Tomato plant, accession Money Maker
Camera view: vertical (180 deg); turntable rotation: 30 degrees
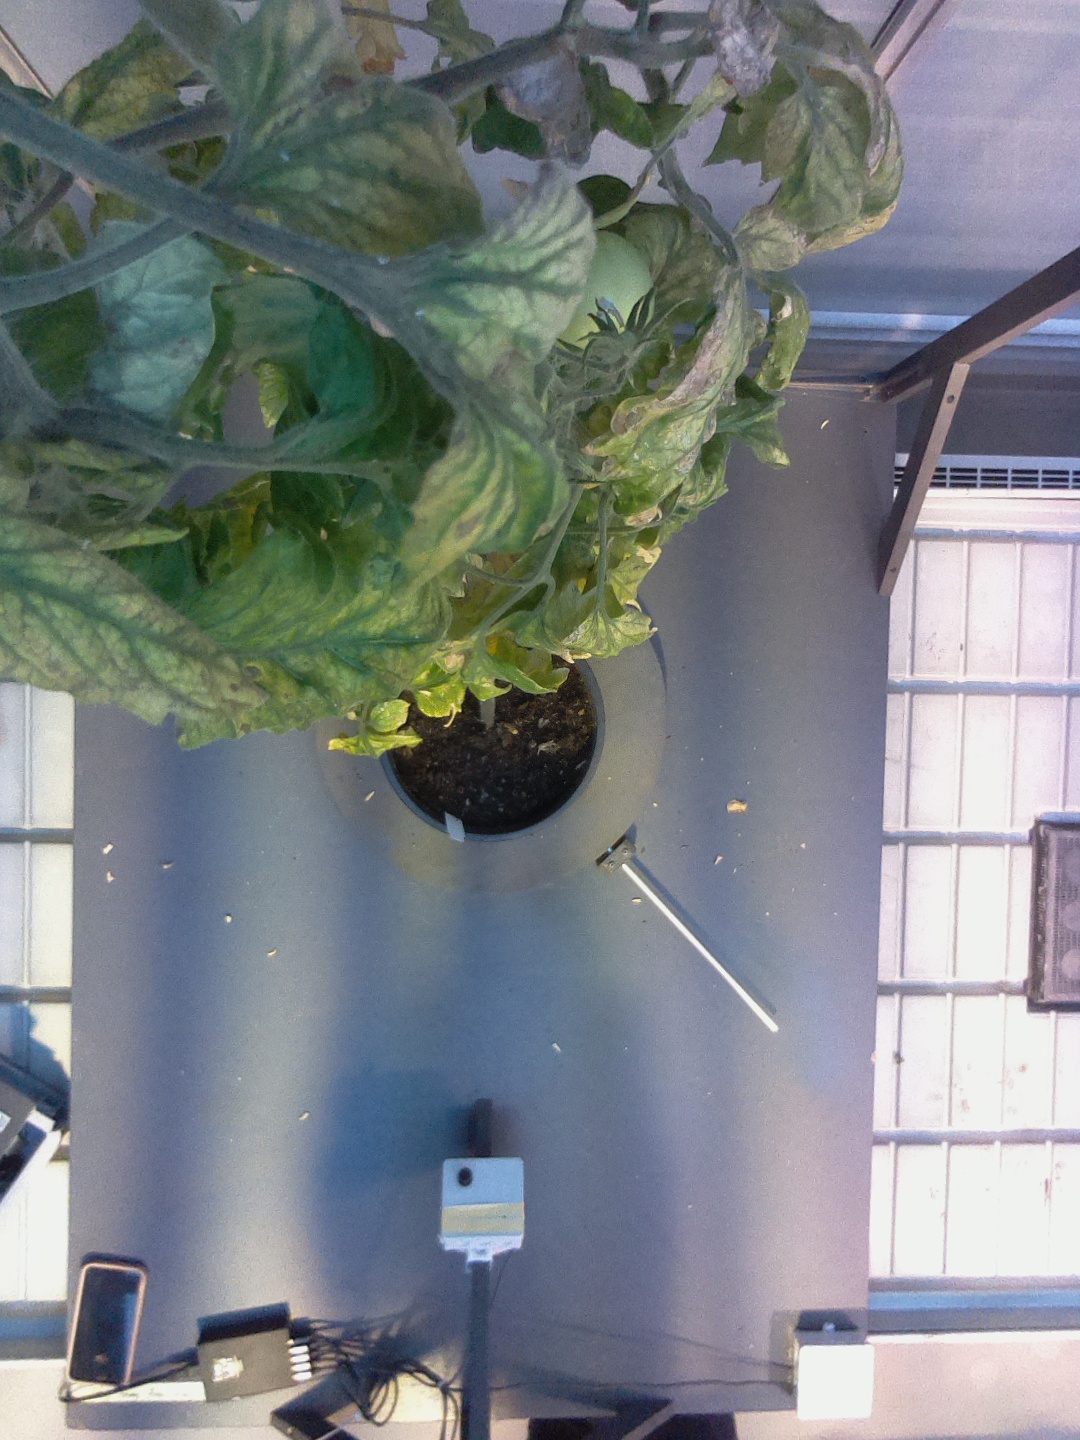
BBCH growth stage 79: 90% -100% of final fruit size